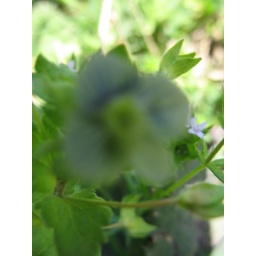
flowers at white rock lake near east lawther and the sailboat docks